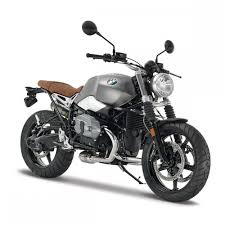
Vehicle type: Motorcycles